Eurovision Song Contest 2012

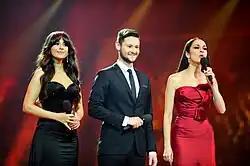
Presenters of the Eurovision Song Contest 2012, from left to right – Leyla Aliyeva, Eldar Gasimov and Nargiz Birk-Petersen

In a meeting of the Eurovision Reference Group on 29 June 2011, it was decided that the televoting system would revert the format used most recently in the 2009 contest, in which the phone and SMS lines opened for a fifteen-minute window after all songs had been performed, instead of opening before the show starts, which was the system used between 2010 and 2011. The results format of each show remained the same with each country's votes being decided on a 50:50 split between televoting and a national jury. Each participating country had their own national jury, which consisted of five professional members of the music industry.